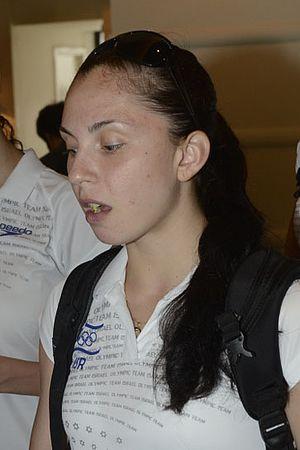
Viktoriya Koshel, née le 14 avril 1991 à Donetsk, est une gymnaste rythmique israélienne.